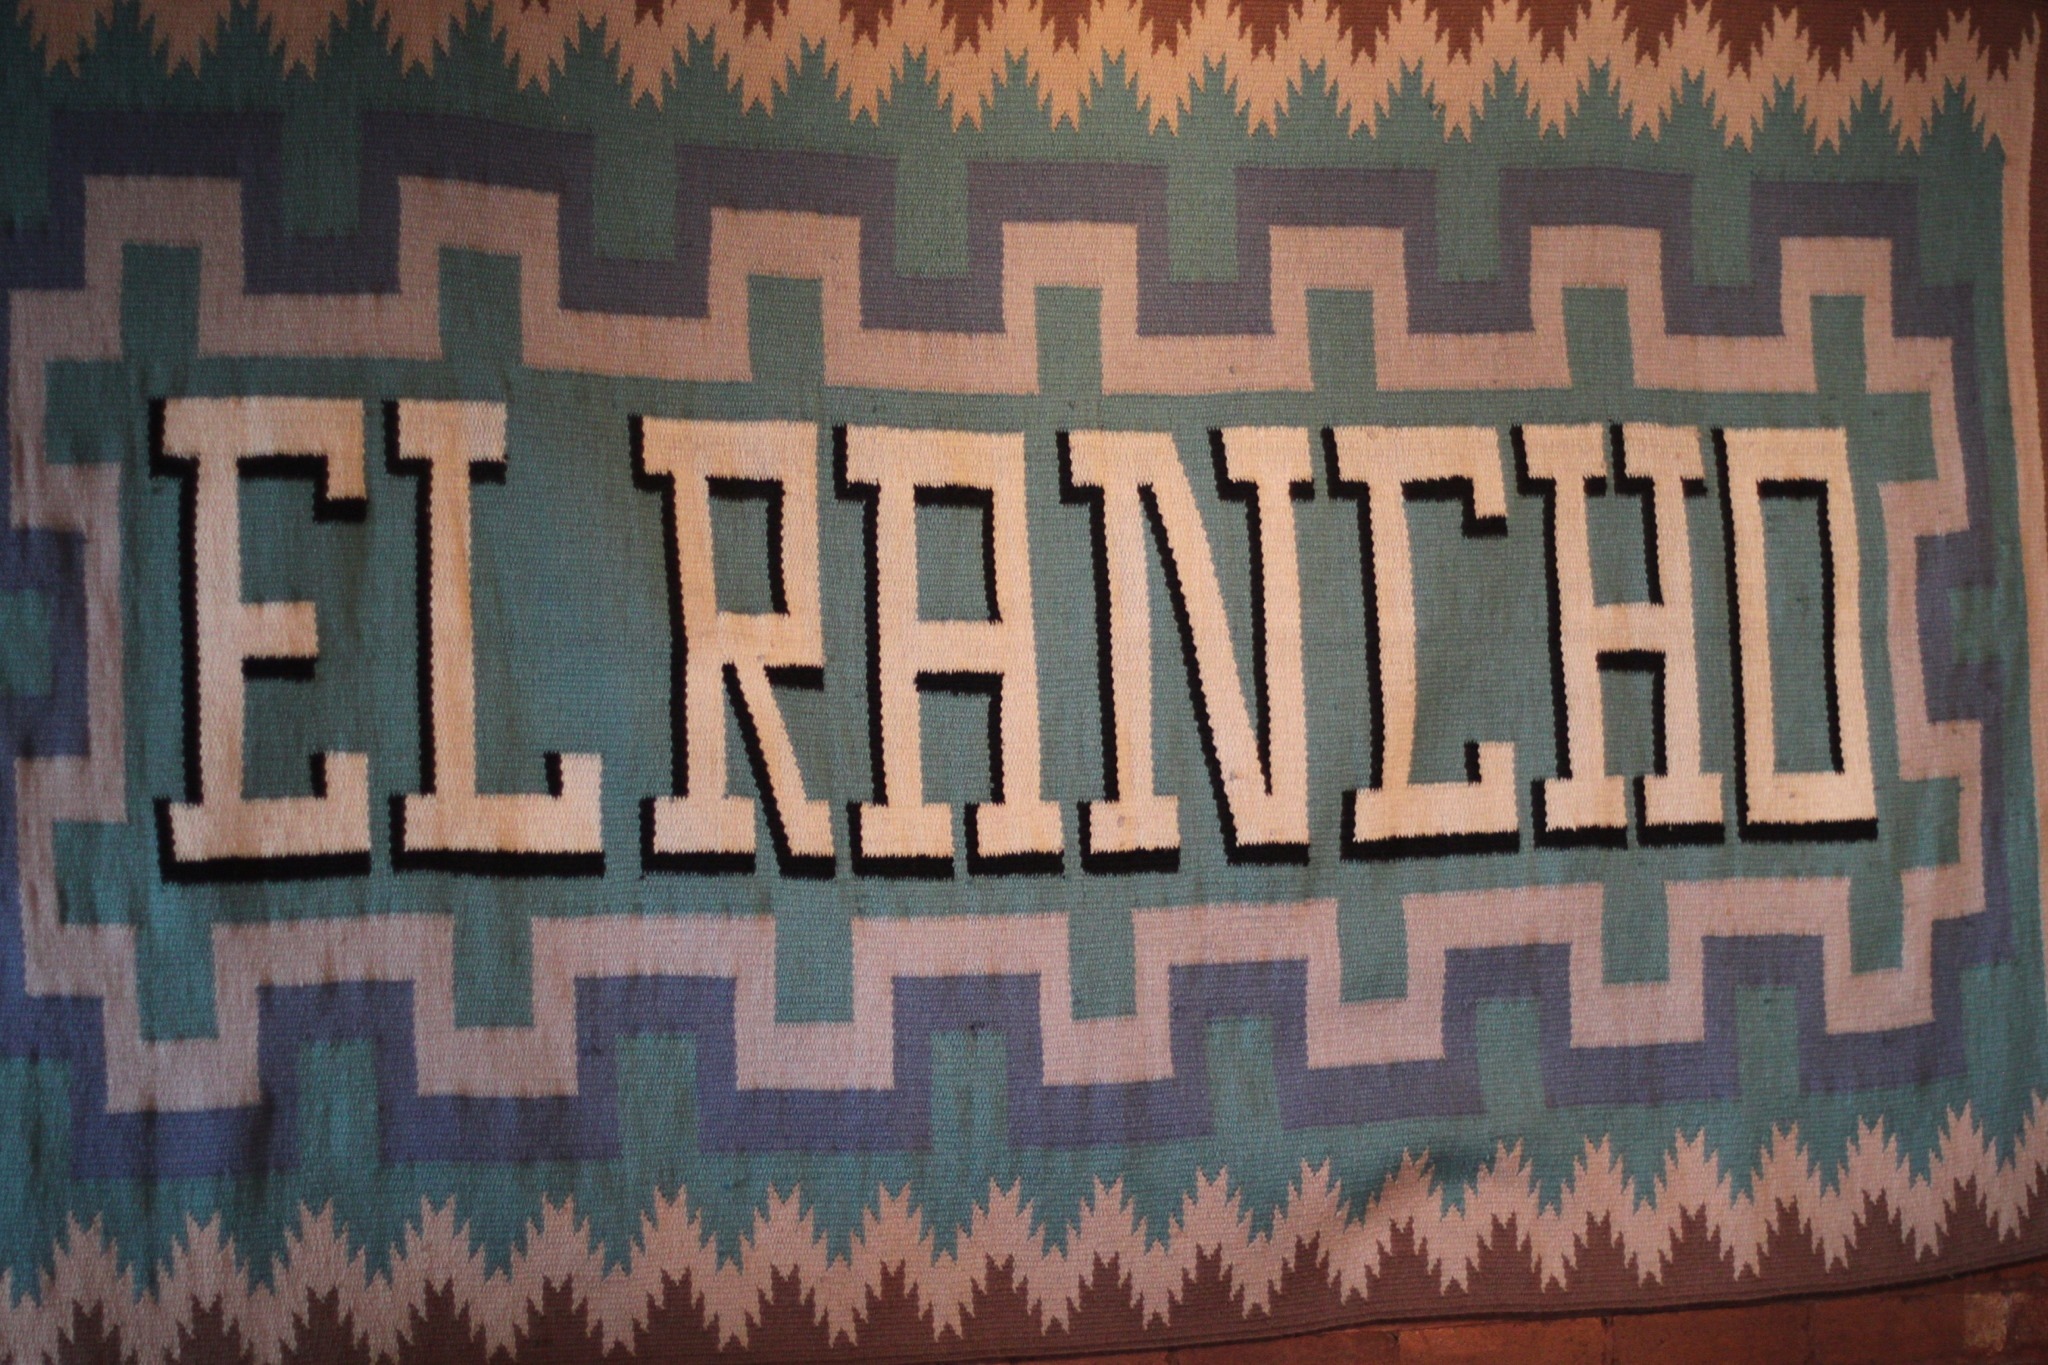
wall, pattern, green, blue, material, interior design, quilt, textile, art, design, shape, quilting